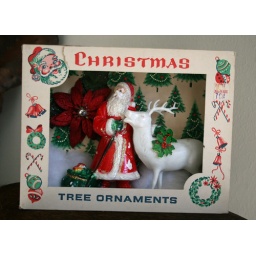
2nd in a series for 2008. Vintage ornament box, plastic Santa, hard plastic deer, vintage paper &amp;amp; velvet gift trim.